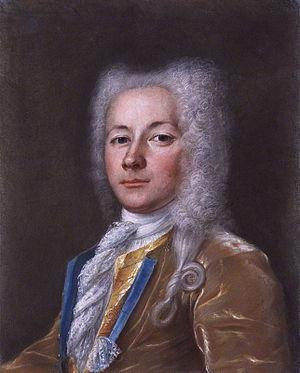
Robert Sutton, 2ᵉ baron Lexinton PC est un diplomate anglais.